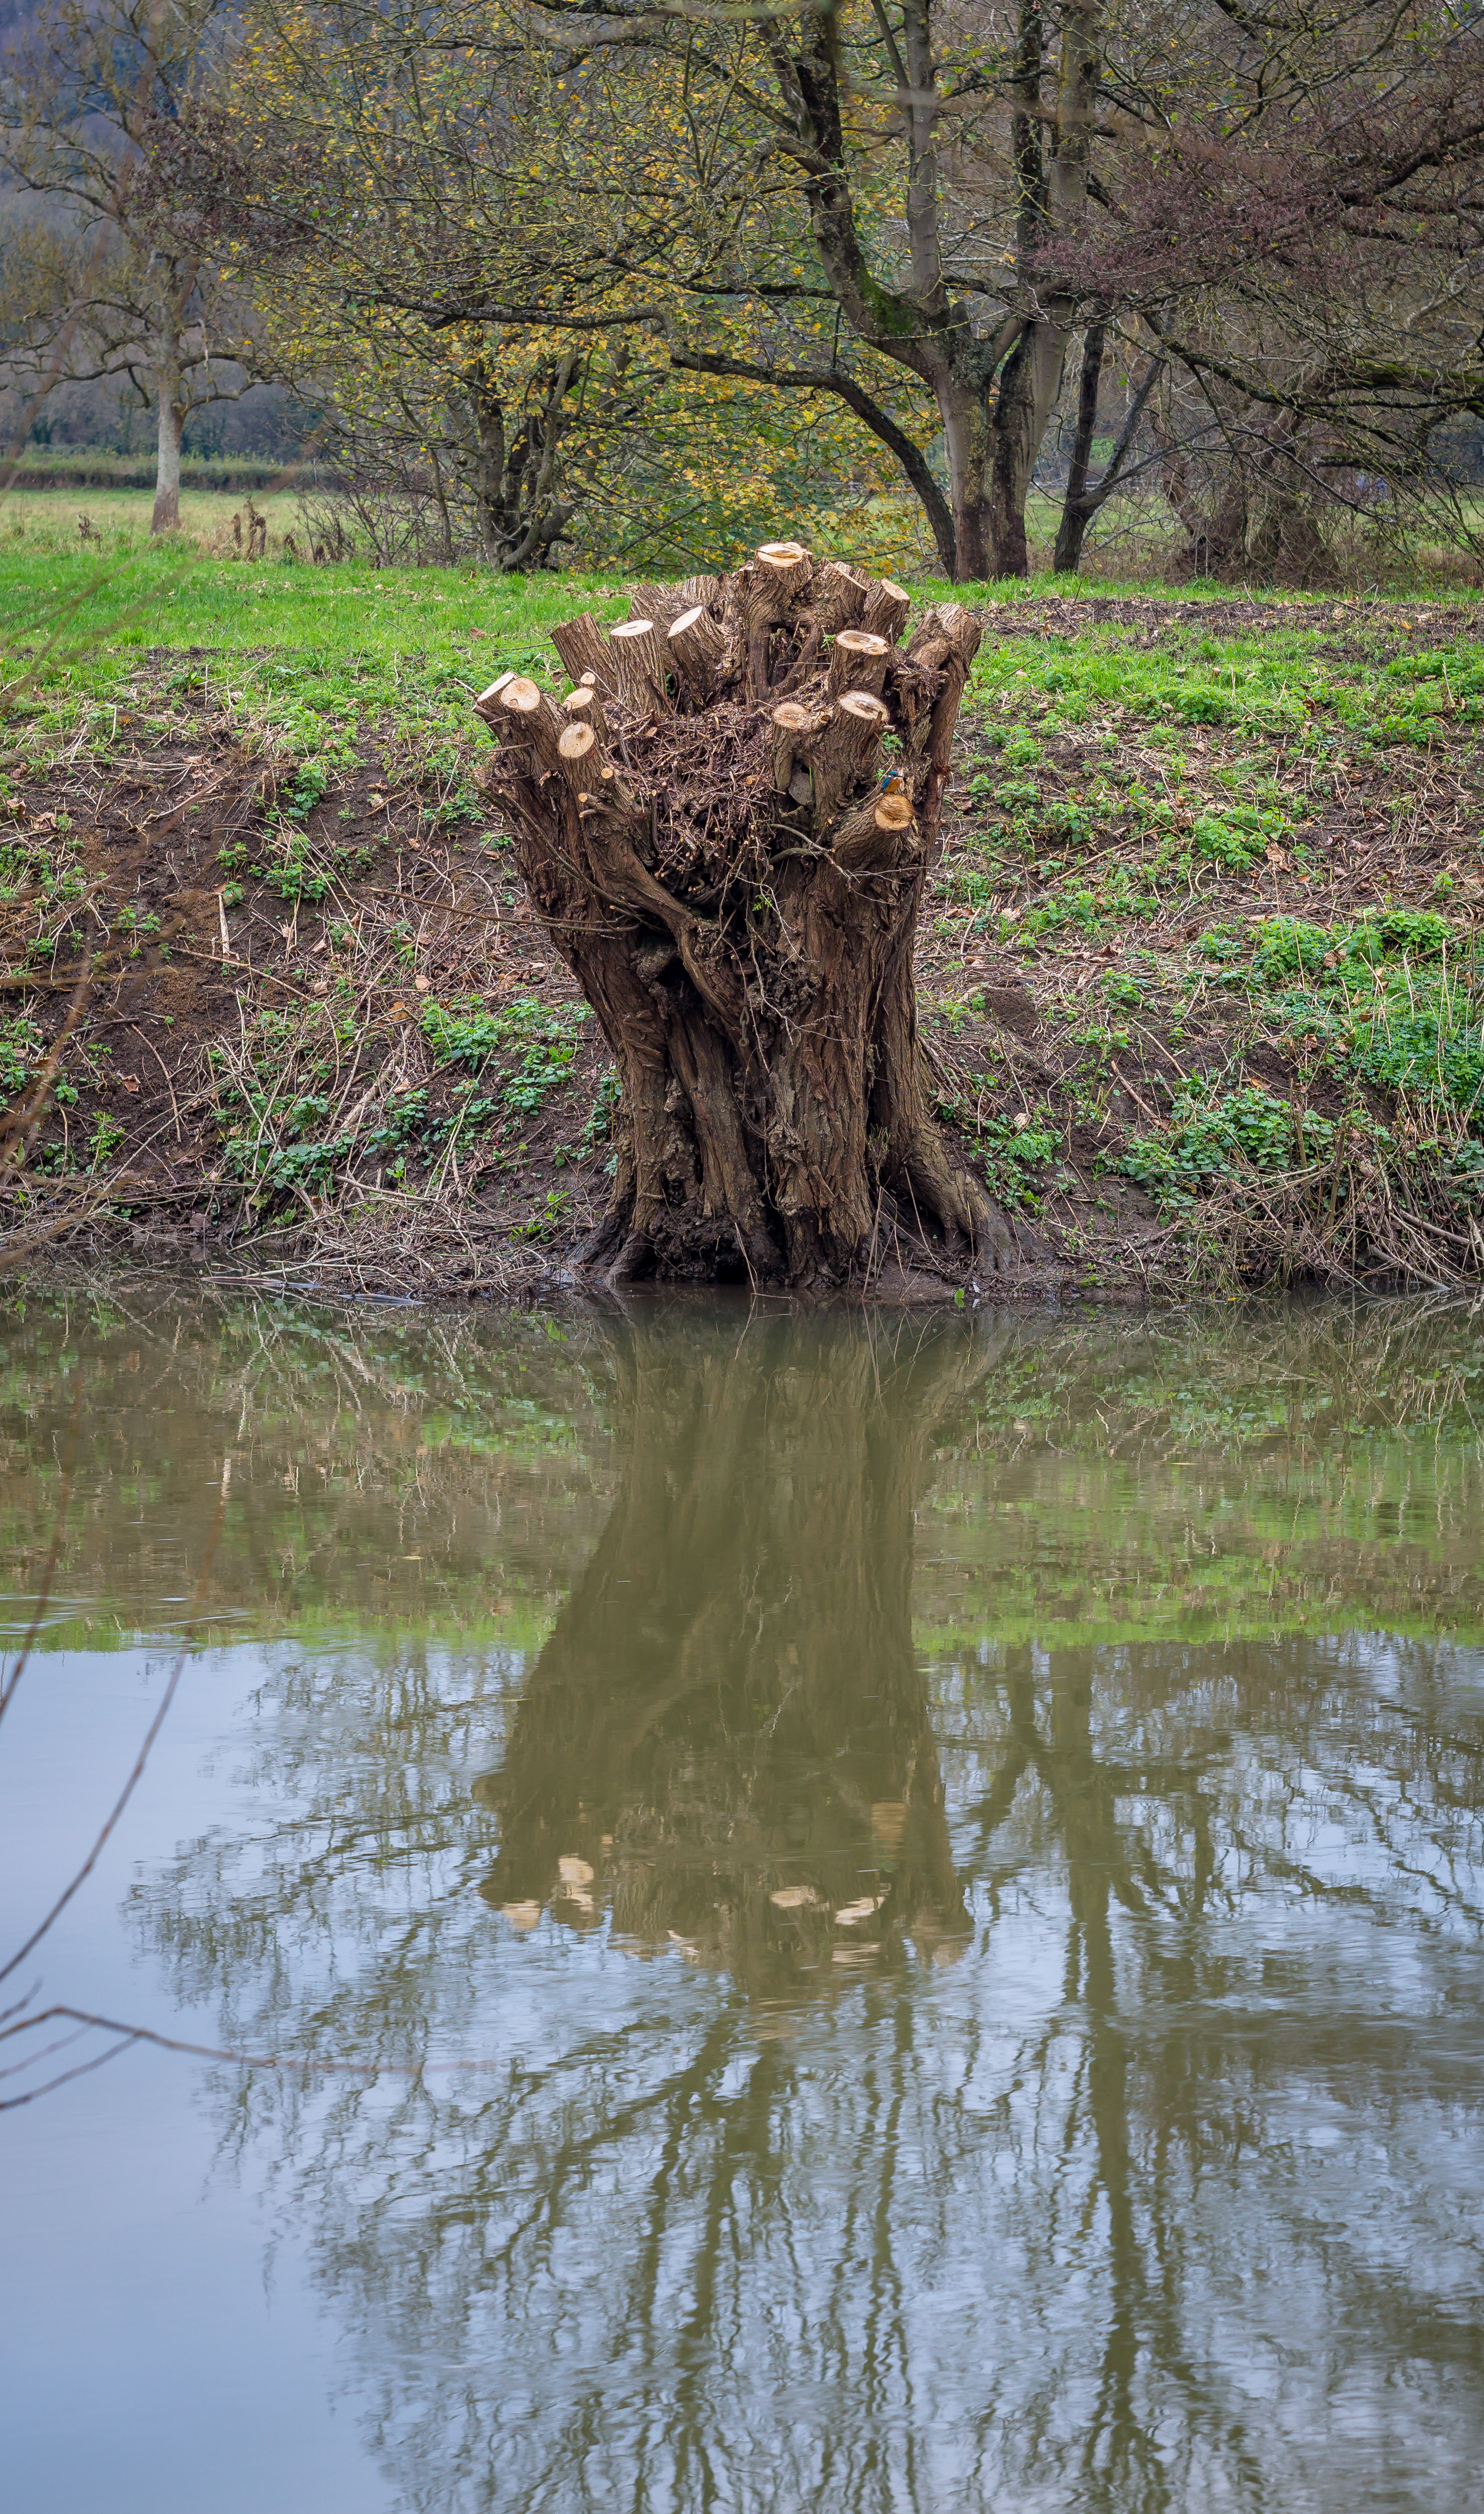
tree, water, nature, swamp, wilderness, plant, wood, flower, trunk, river, pond, wildlife, stream, reflection, wetland, sony, f2, woodland, habitat, kingfisher, helios, a6000, ilce6000, 442, natural environment, woody plant